Kurt Fuller

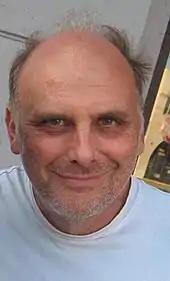
Fuller in 2008

He is married to actress and author Jessica Hendra (daughter of actor and writer Tony Hendra) and has two daughters, Julia and Charlotte. Fuller is Jewish.